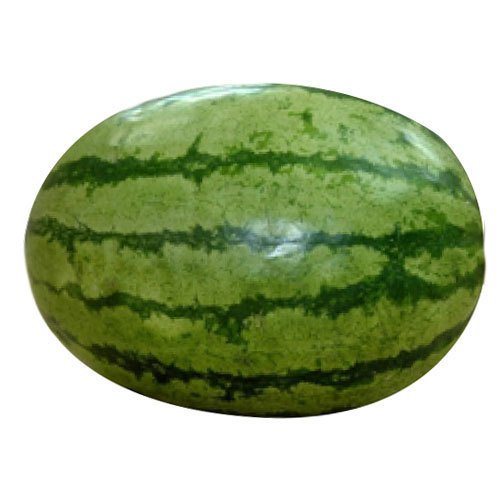
Label: Watermelon